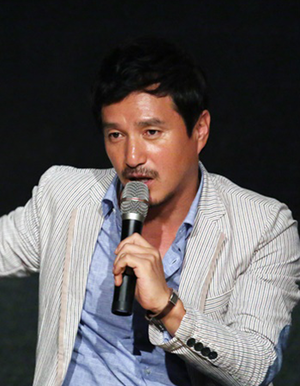
Jo Jae-hyeon est un acteur sud-coréen. Il a beaucoup tourné sous la direction de Kim Ki-duk. Pour lui, il a souvent joué des rôles de « forces de la nature », souvent taciturnes et ne pouvant s'exprimer que par la violence mais cachant une personnalité complexe ou un psychisme perturbé.